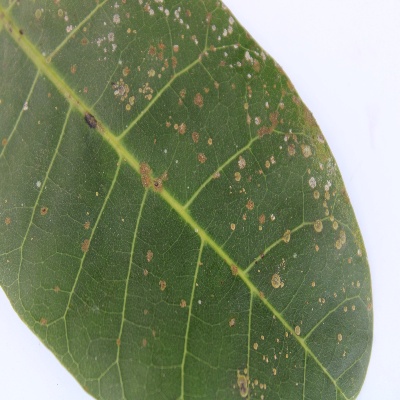
Crop: Cashew
Condition: red rust